Toyota Yaris Cross

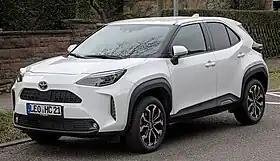
Toyota Yaris Cross (XP210)

The is a nameplate used by the Japanese automaker Toyota for two vehicles in the subcompact crossover SUV category (B-segment). The nameplate first appeared for the crossover SUV counterpart of the XP210 model Yaris based on the Toyota New Global Architecture, which went on sale in August 2020 in Japan and in 2021 in Europe with the model code XP210.